Sekolah Tuanku Abdul Rahman

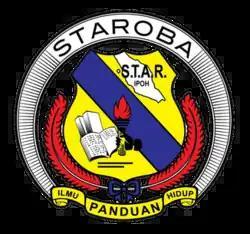
Old Boys Association logo.

The alumni or old boys of the school are affiliated to "STAROBA", the Sekolah Tuanku Abdul Rahman Old Boys’ Association. The society is involved in activities like Old Boys Weekend and other sporting events involving alumni of other schools. The current president of the association is Faizal Othman.